Léo (footballer, born 1988)

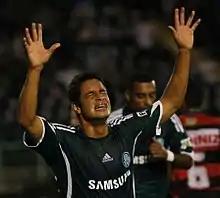
Léo with Palmeiras in 2010

Leonardo Renan Simões de Lacerda (born 30 January 1988), commonly known as Léo, is a Brazilian footballer who plays as a central defender.